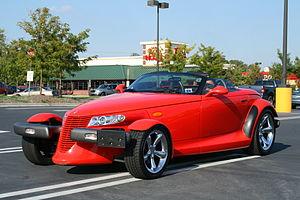
La Plymouth Prowler est une automobile de style "rétro" construite en 1997 et entre 1999-2002. Le Prowler était basé sur le concept-car du même nom, présenté en 1993.